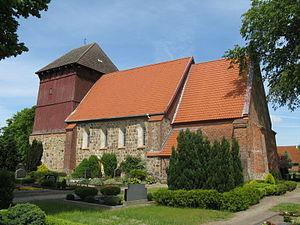
Neu Gülze est une municipalité allemande du land de Mecklembourg-Poméranie-Occidentale et l'arrondissement de Ludwigslust-Parchim. En 2013, elle comptait 788 hab.